Señorita Panamá 1990

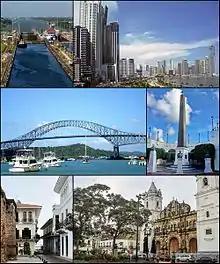
Panama City host of Señorita Panamá 1990

Señorita Panamá 1990 the 8th Señorita Panamá pageant and 25th celebration of the "Miss Panamá" contest (1987 mark the 24th and last edition), also this year marked the debut of the Miss Universe License in the hands of RPC Channel 4, and unified the event which created the slogan "Three Crowns for Three Beauties". Señorita Panamá used to send the winner to Miss World, but starting in 1990 the winners would go to Miss Universe, Miss World and Miss Hispanidad respectively. It was also the first edition held after the Panama Invasion, when the economic and political situation in the country had a positive shift.